La Leocadia

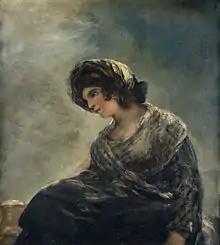
"The Milkmaid of Bordeaux", 1825–1827, is the third and final Goya portrait which may depict Leocadia Weiss. This might also be of Leocadia's daughter Rosario. Its colourisation and mood is very similar to the Leocadia "Black Painting"

The painting's funereal air is established through the shading of the grey background, the colouring of the model's black veil and maja dress, and her sad or nostalgic expression. She is positioned before an open blue sky, with her body slightly leaning against a rock or mound. The mound is topped by a row of small wrought iron rails; some critics have suggested it may represent a burial mound. X-ray shows that the mound may originally have been painted as an open fireplace and the veil a later addition. Leocadia's head rests on her forearm as she looks thoughtfully towards the viewer and is portrayed in a sympathetic manner. The work is illuminated by a yellow light falling on her face, arm and chest. The background shows a blue and white sky emitting an ocher yellowish noon-light reminiscent of one of his final works, "The Milkmaid of Bordeaux".